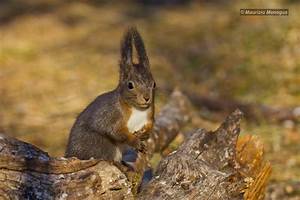
Label: scoiattolo